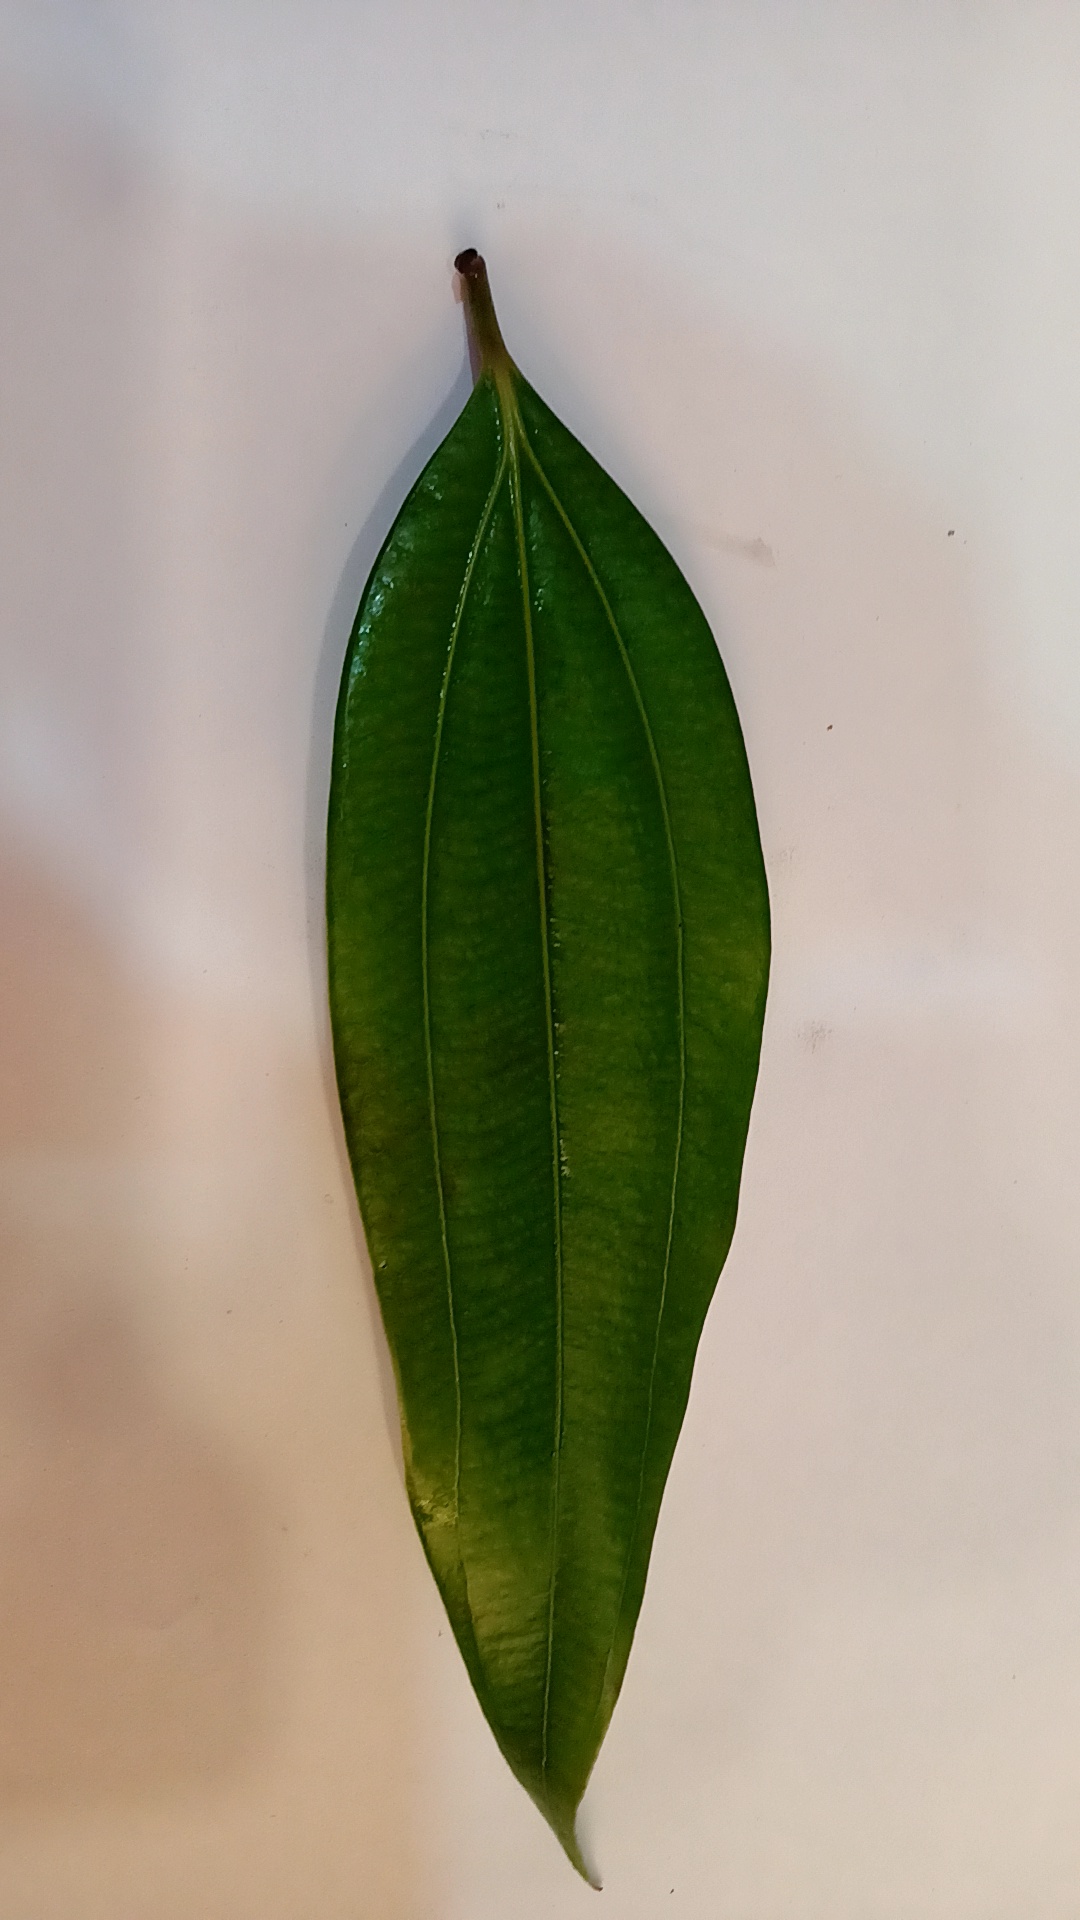
Label: Healthy